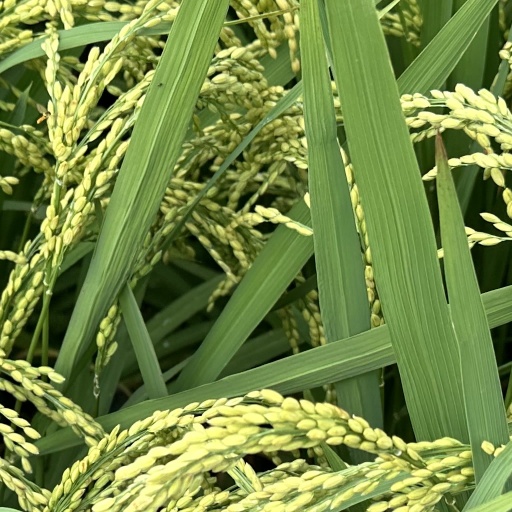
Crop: rice